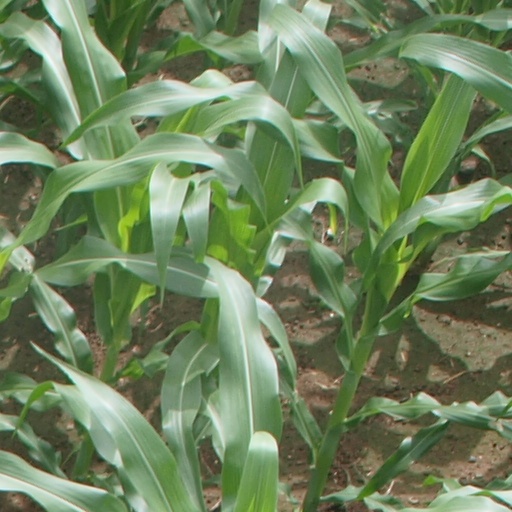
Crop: maize; corn